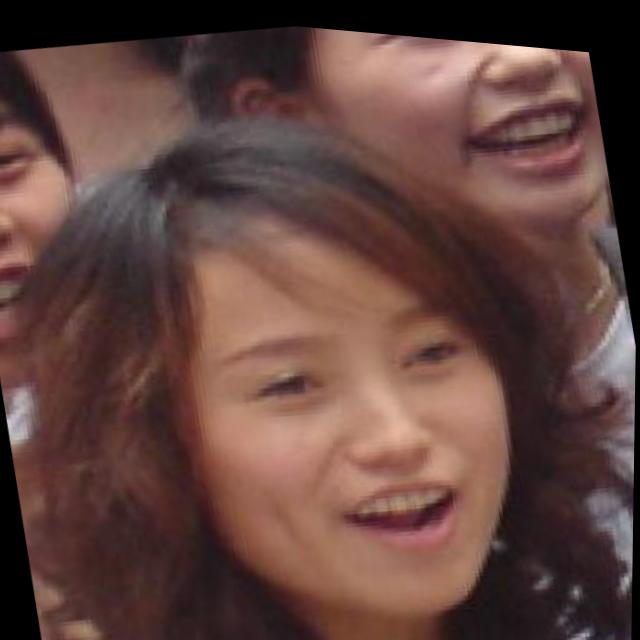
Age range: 21-44